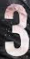
Number: 3